Alberto Blest Gana

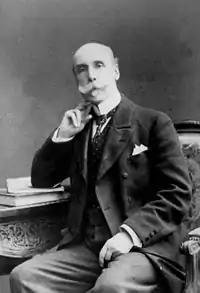
Alberto Blest Gana (c.1900)

Alberto Blest Gana (June 14, 1830 – November 8, 1920) was a Chilean novelist and diplomat, considered the father of Chilean novel. Blest Gana was of Irish and Basque descent.